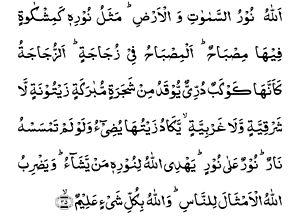
Le verset de la lumière est le 35ᵉ verset de la 24ᵉ sourate du Coran, à laquelle le verset a donné son nom de sourate An-Nur. Ce verset, connu pour son symbolisme, se prête aux lectures mystiques ou ésotériques du Coran.